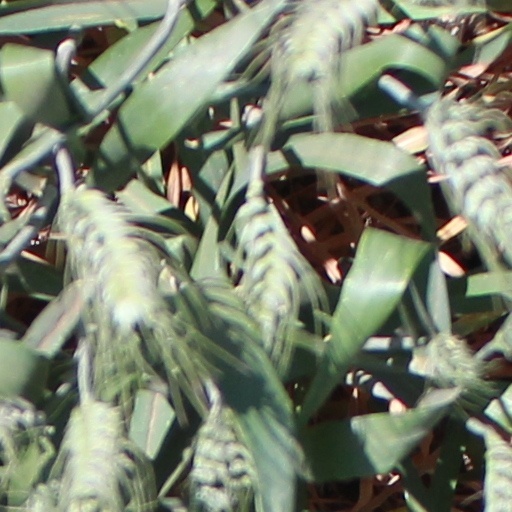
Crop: wheat